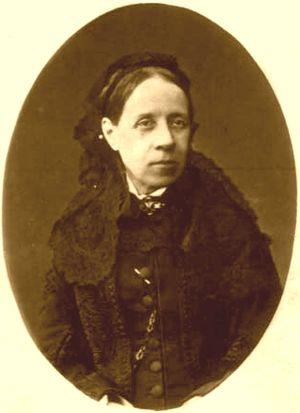
Nadejda Stassova